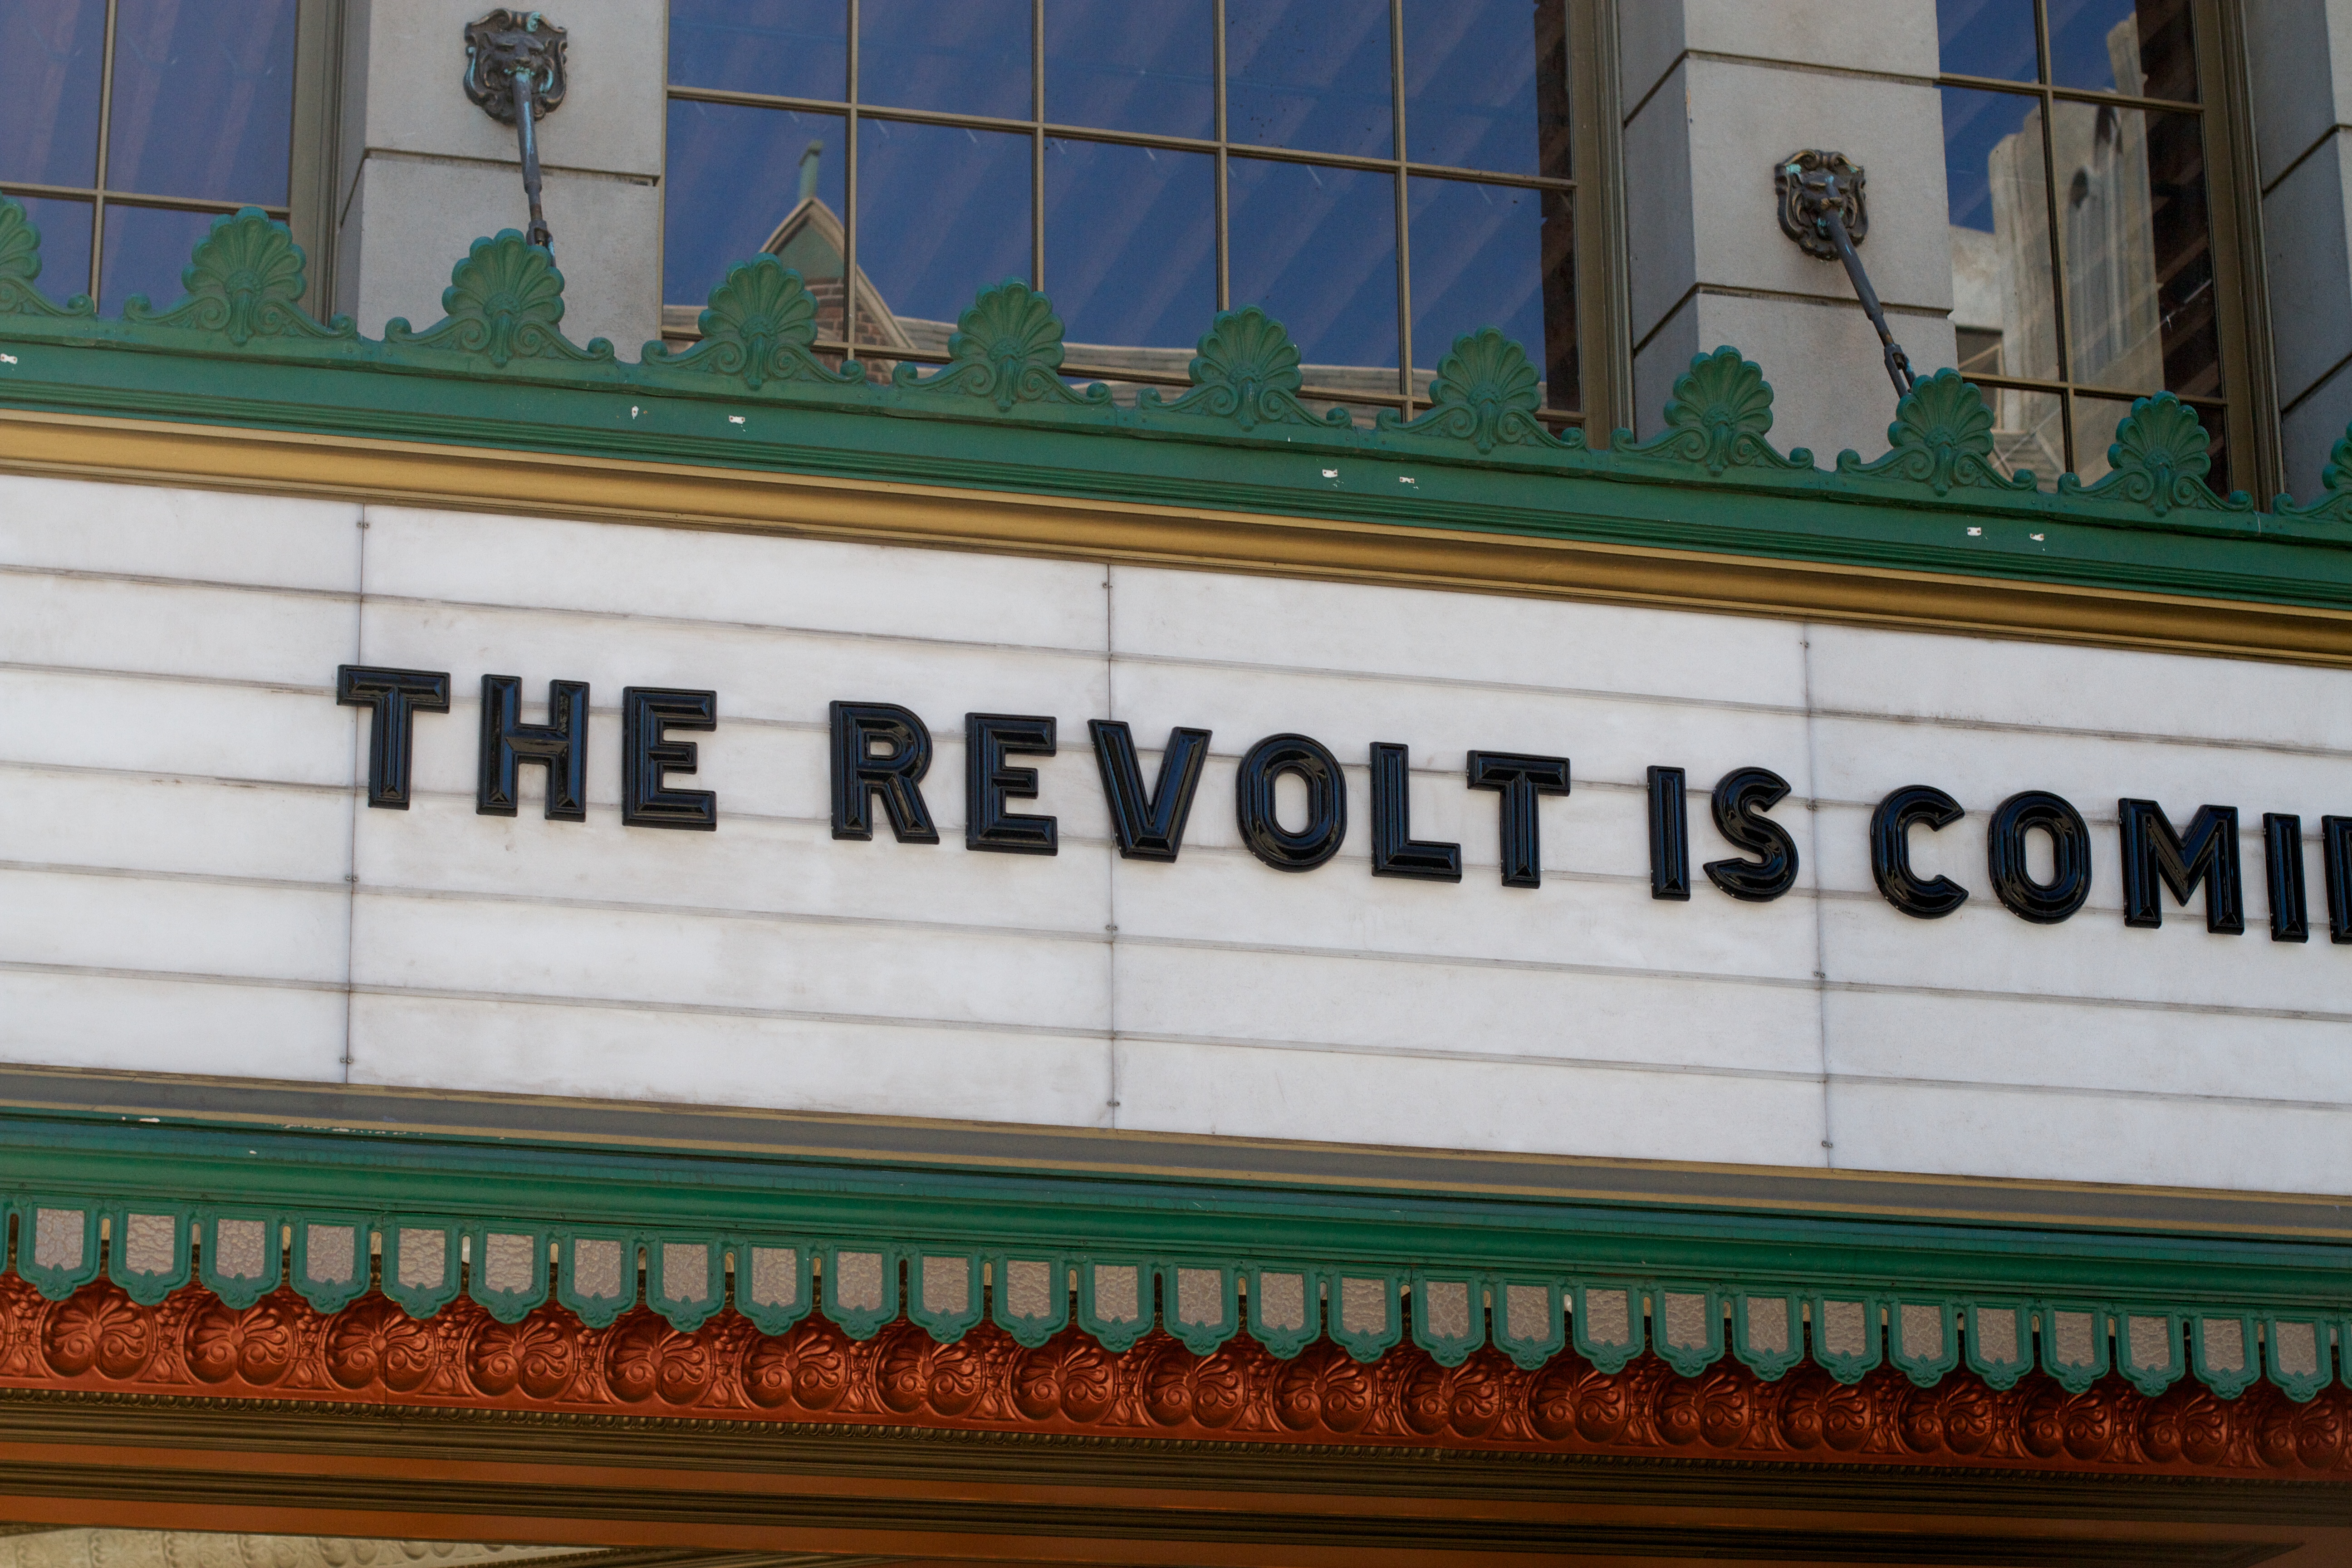
train, advertising, transport, vehicle, facade, cool image, rolling stock, personal computer hardware, railroad car